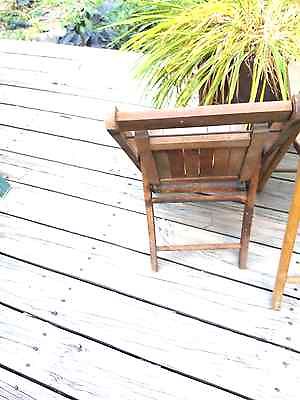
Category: chair